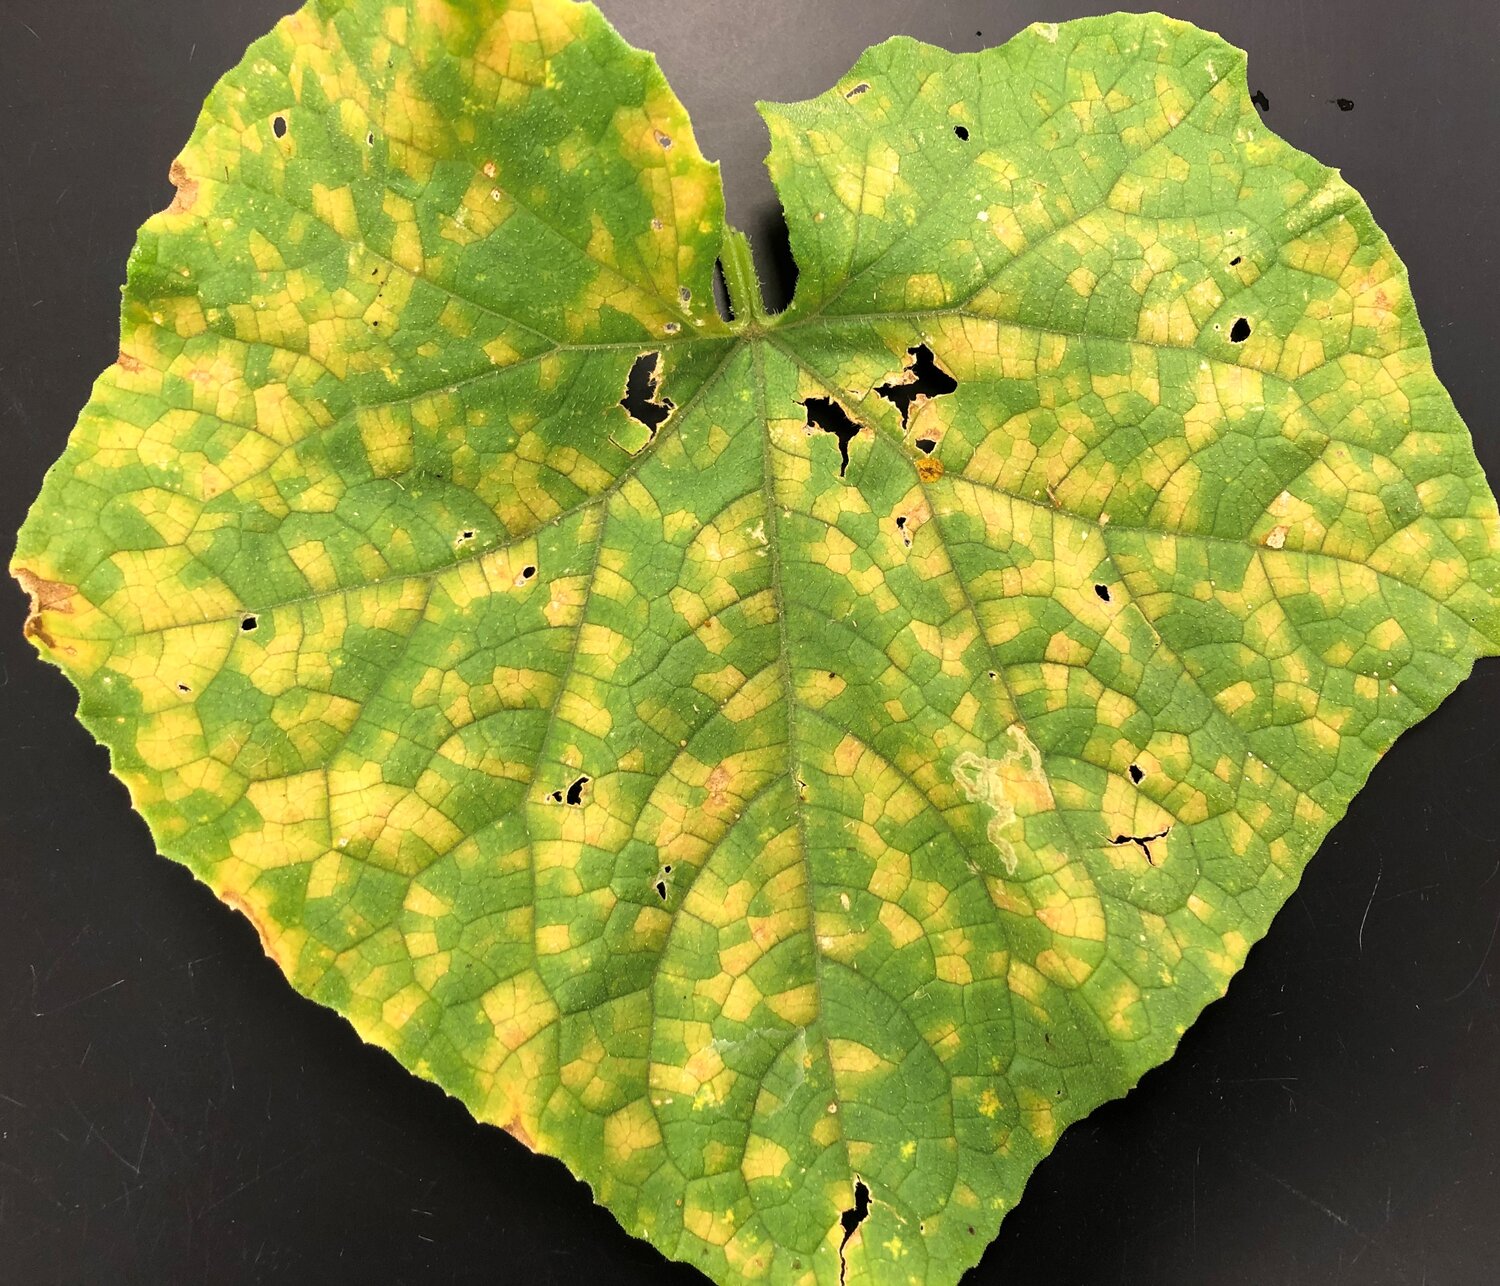
Plant: Cucumber
Disease: cucumber angular leaf spot